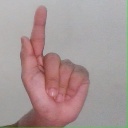
अक्षर: ळ